A Safe Place

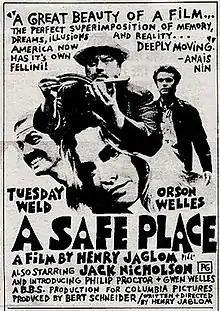
Film poster

A Safe Place is a 1971 American drama film written and directed by Henry Jaglom and starring Tuesday Weld, Orson Welles, and Jack Nicholson.